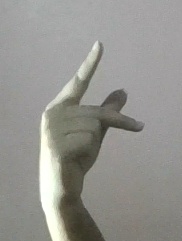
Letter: dha